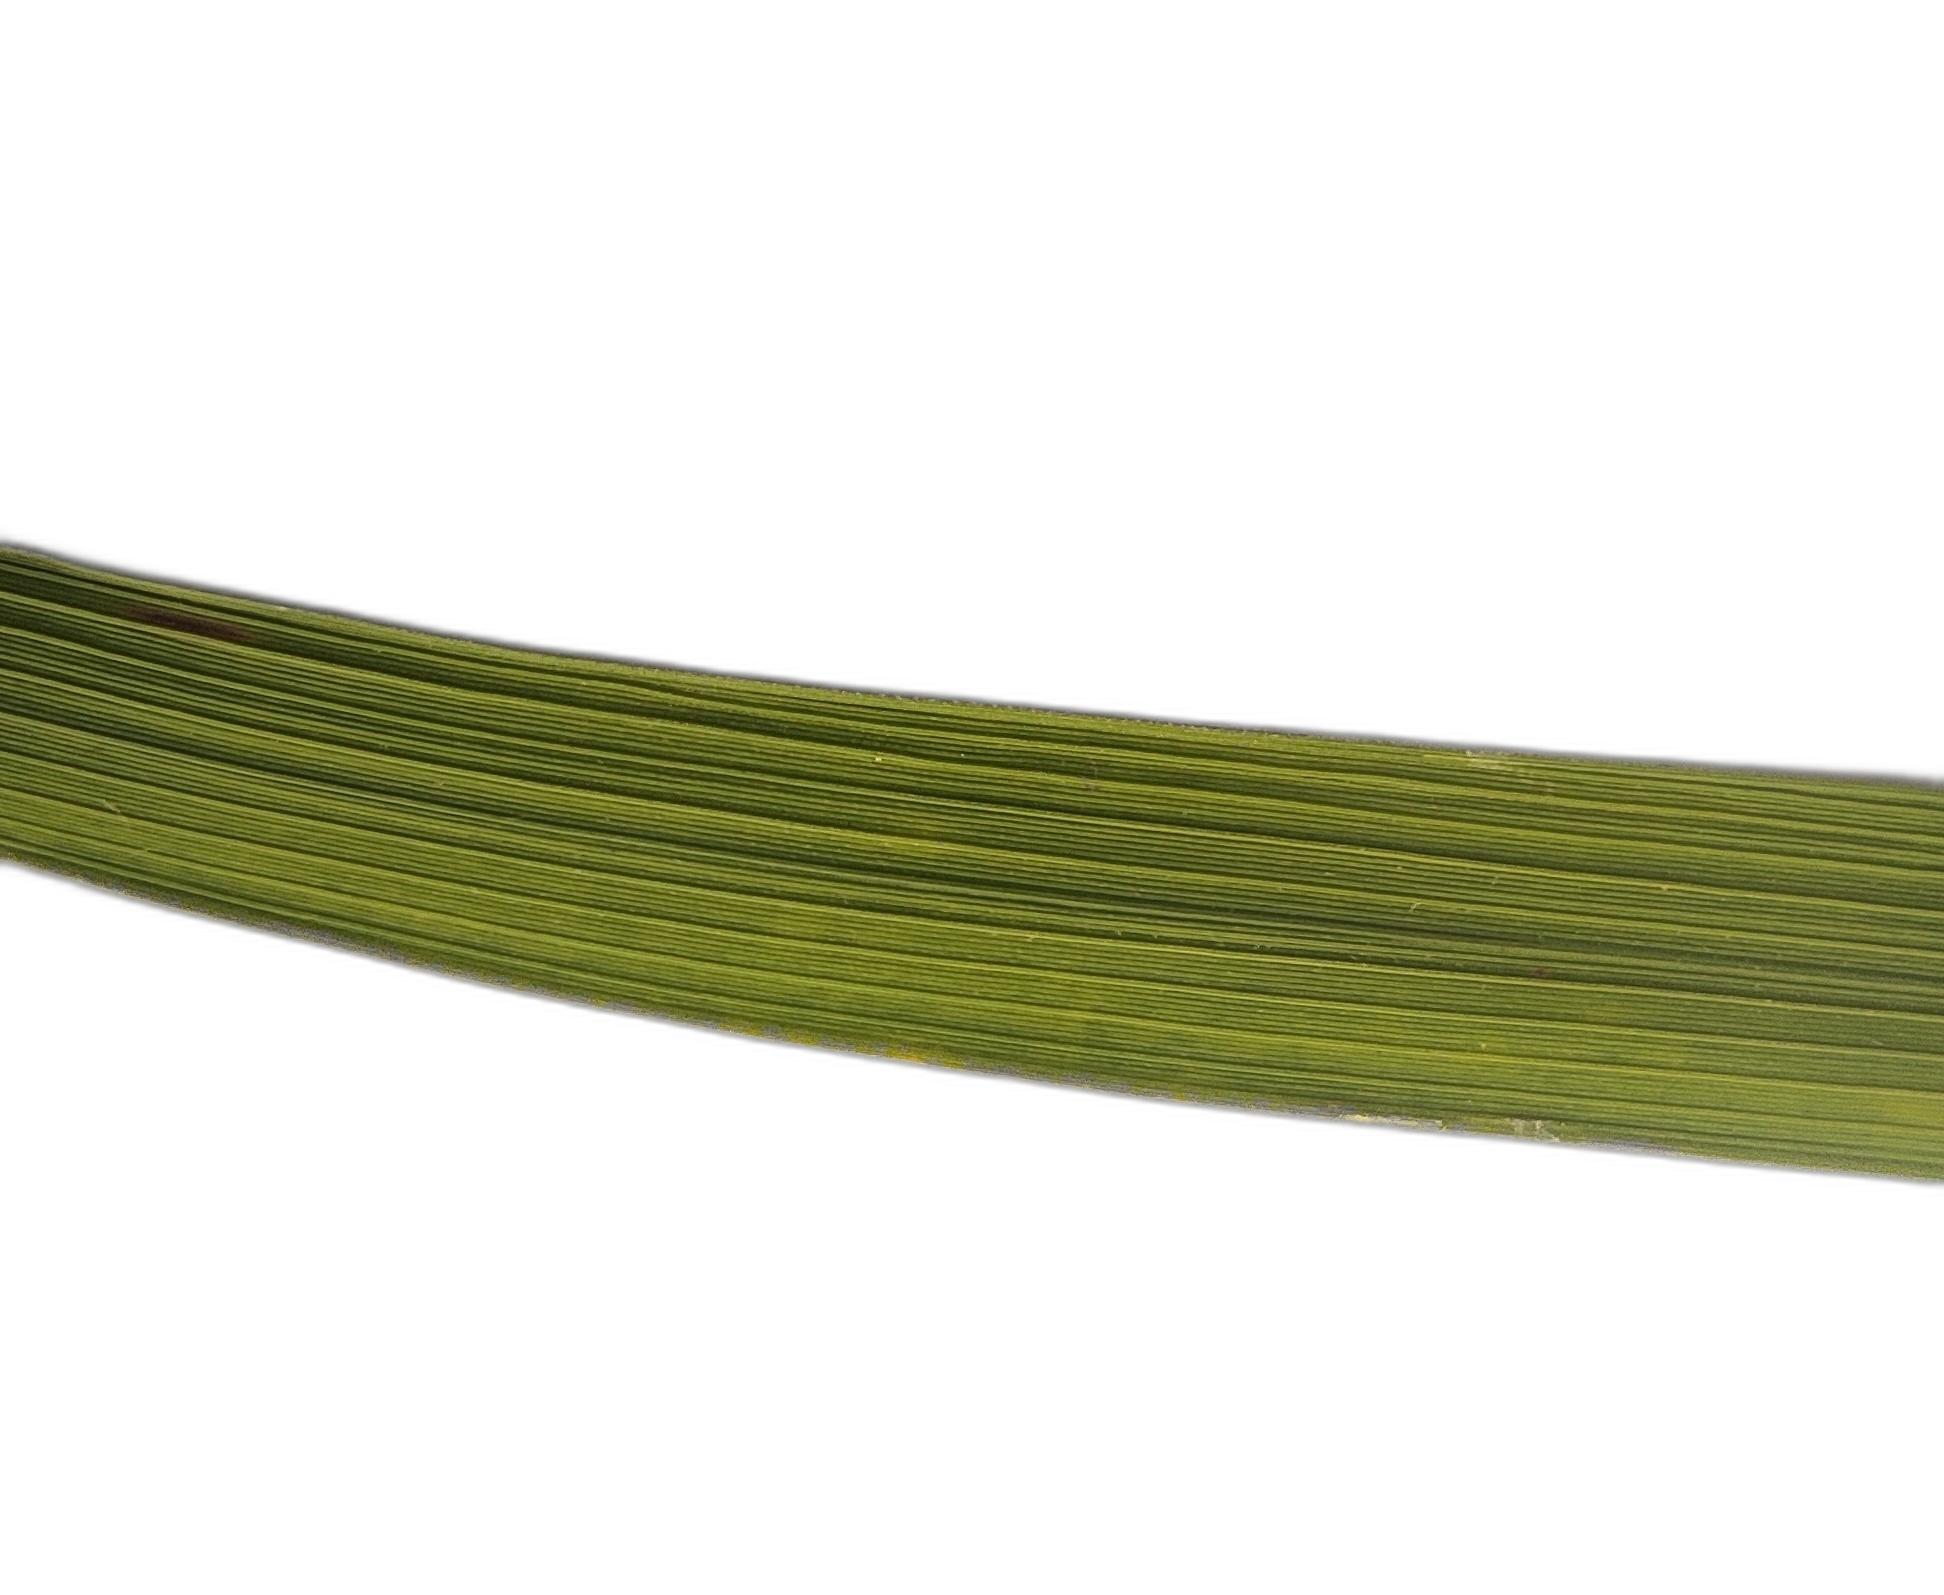
Label: Healthy